Duchess Alexandra of Oldenburg

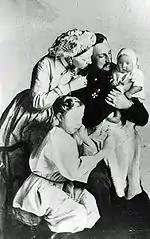
Grand Duke Nicholas Nikolaevich his wife Grand Duchess Alexandra Petrovna of Russia and their two sons.1864.

Alexandra loved her husband and her son deeply but she felt it was also her duty to help those in need. She embraced wholeheartedly charitable work, spending her allowance on donations to schools, hospitals and other institutions. Plain and unsophisticated, Alexandra liked simplicity and preferred to dress modestly, avoiding public life. She dedicated her time to religion and to her consuming interest in medicine. Alexandra's pleasant manners made her win many sympathies. She was well-liked by her two sisters-in-law Maria Alexandrovna and Alexandra Iosifovna. However, at the Russian court, Alexandra Petrovna's involvement in philanthropy was considered excessive and she was regarded as a holy fool.